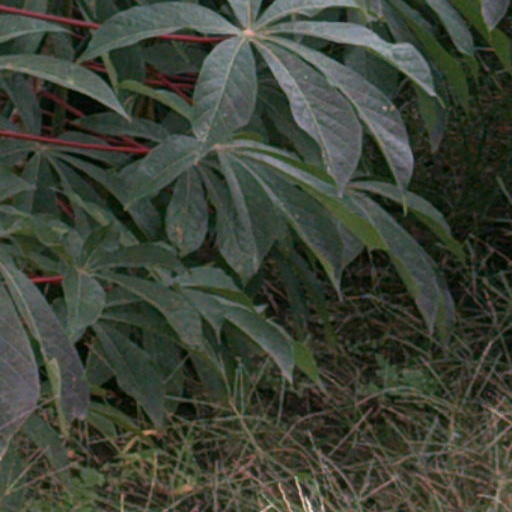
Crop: cassava